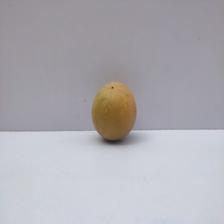
Size: Medium